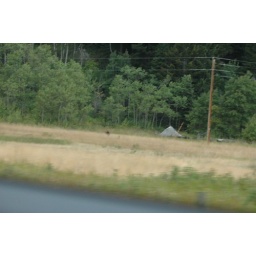
There are three bears hidden in the grass